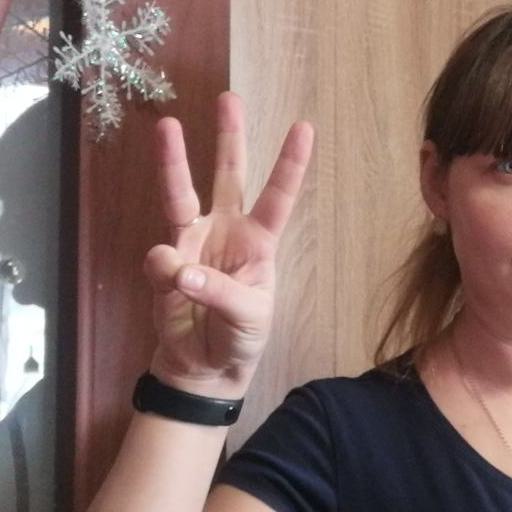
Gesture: three